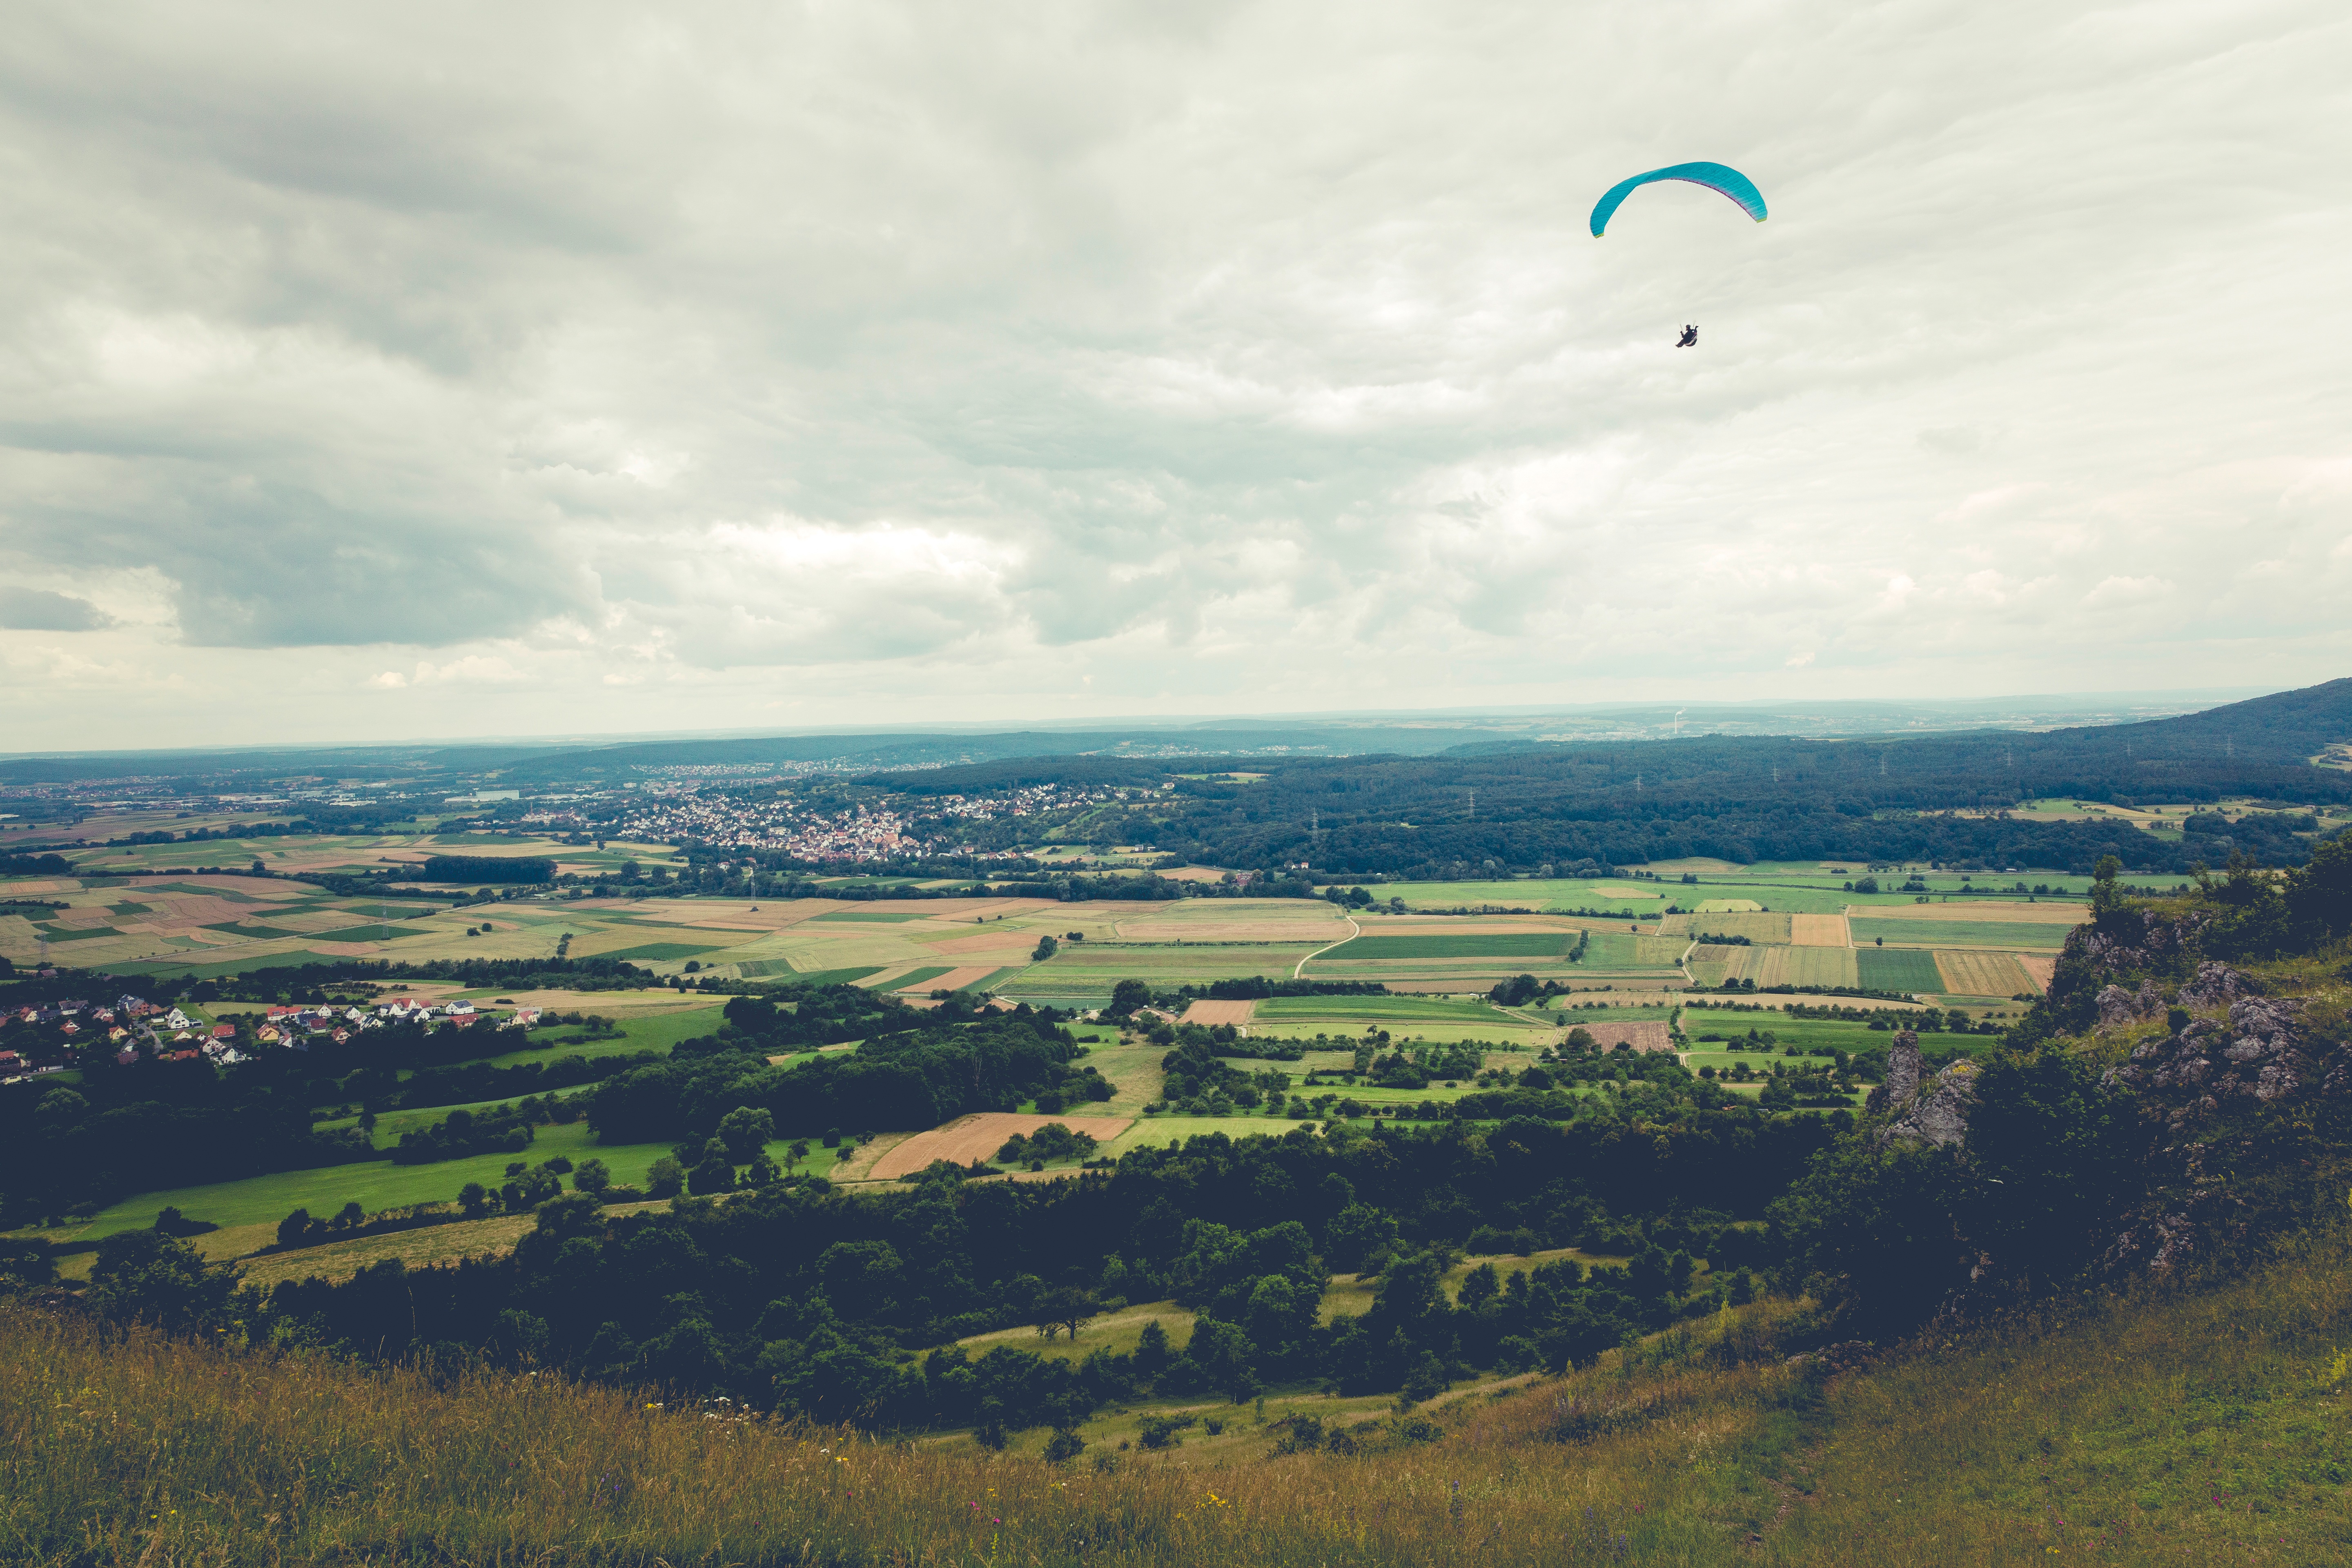
horizon, cloud, sky, field, hill, flight, plain, paragliding, sports, grassland, plateau, air sports, aerial photography, atmosphere of earth, windsports